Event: Nepal Earthquake
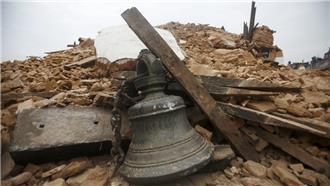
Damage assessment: damage